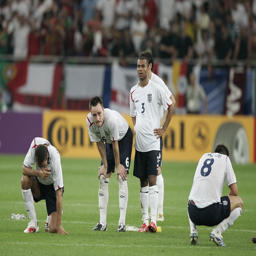
person stands alongside footballer , footballer and soccer player after football team exited football world cup on penalties